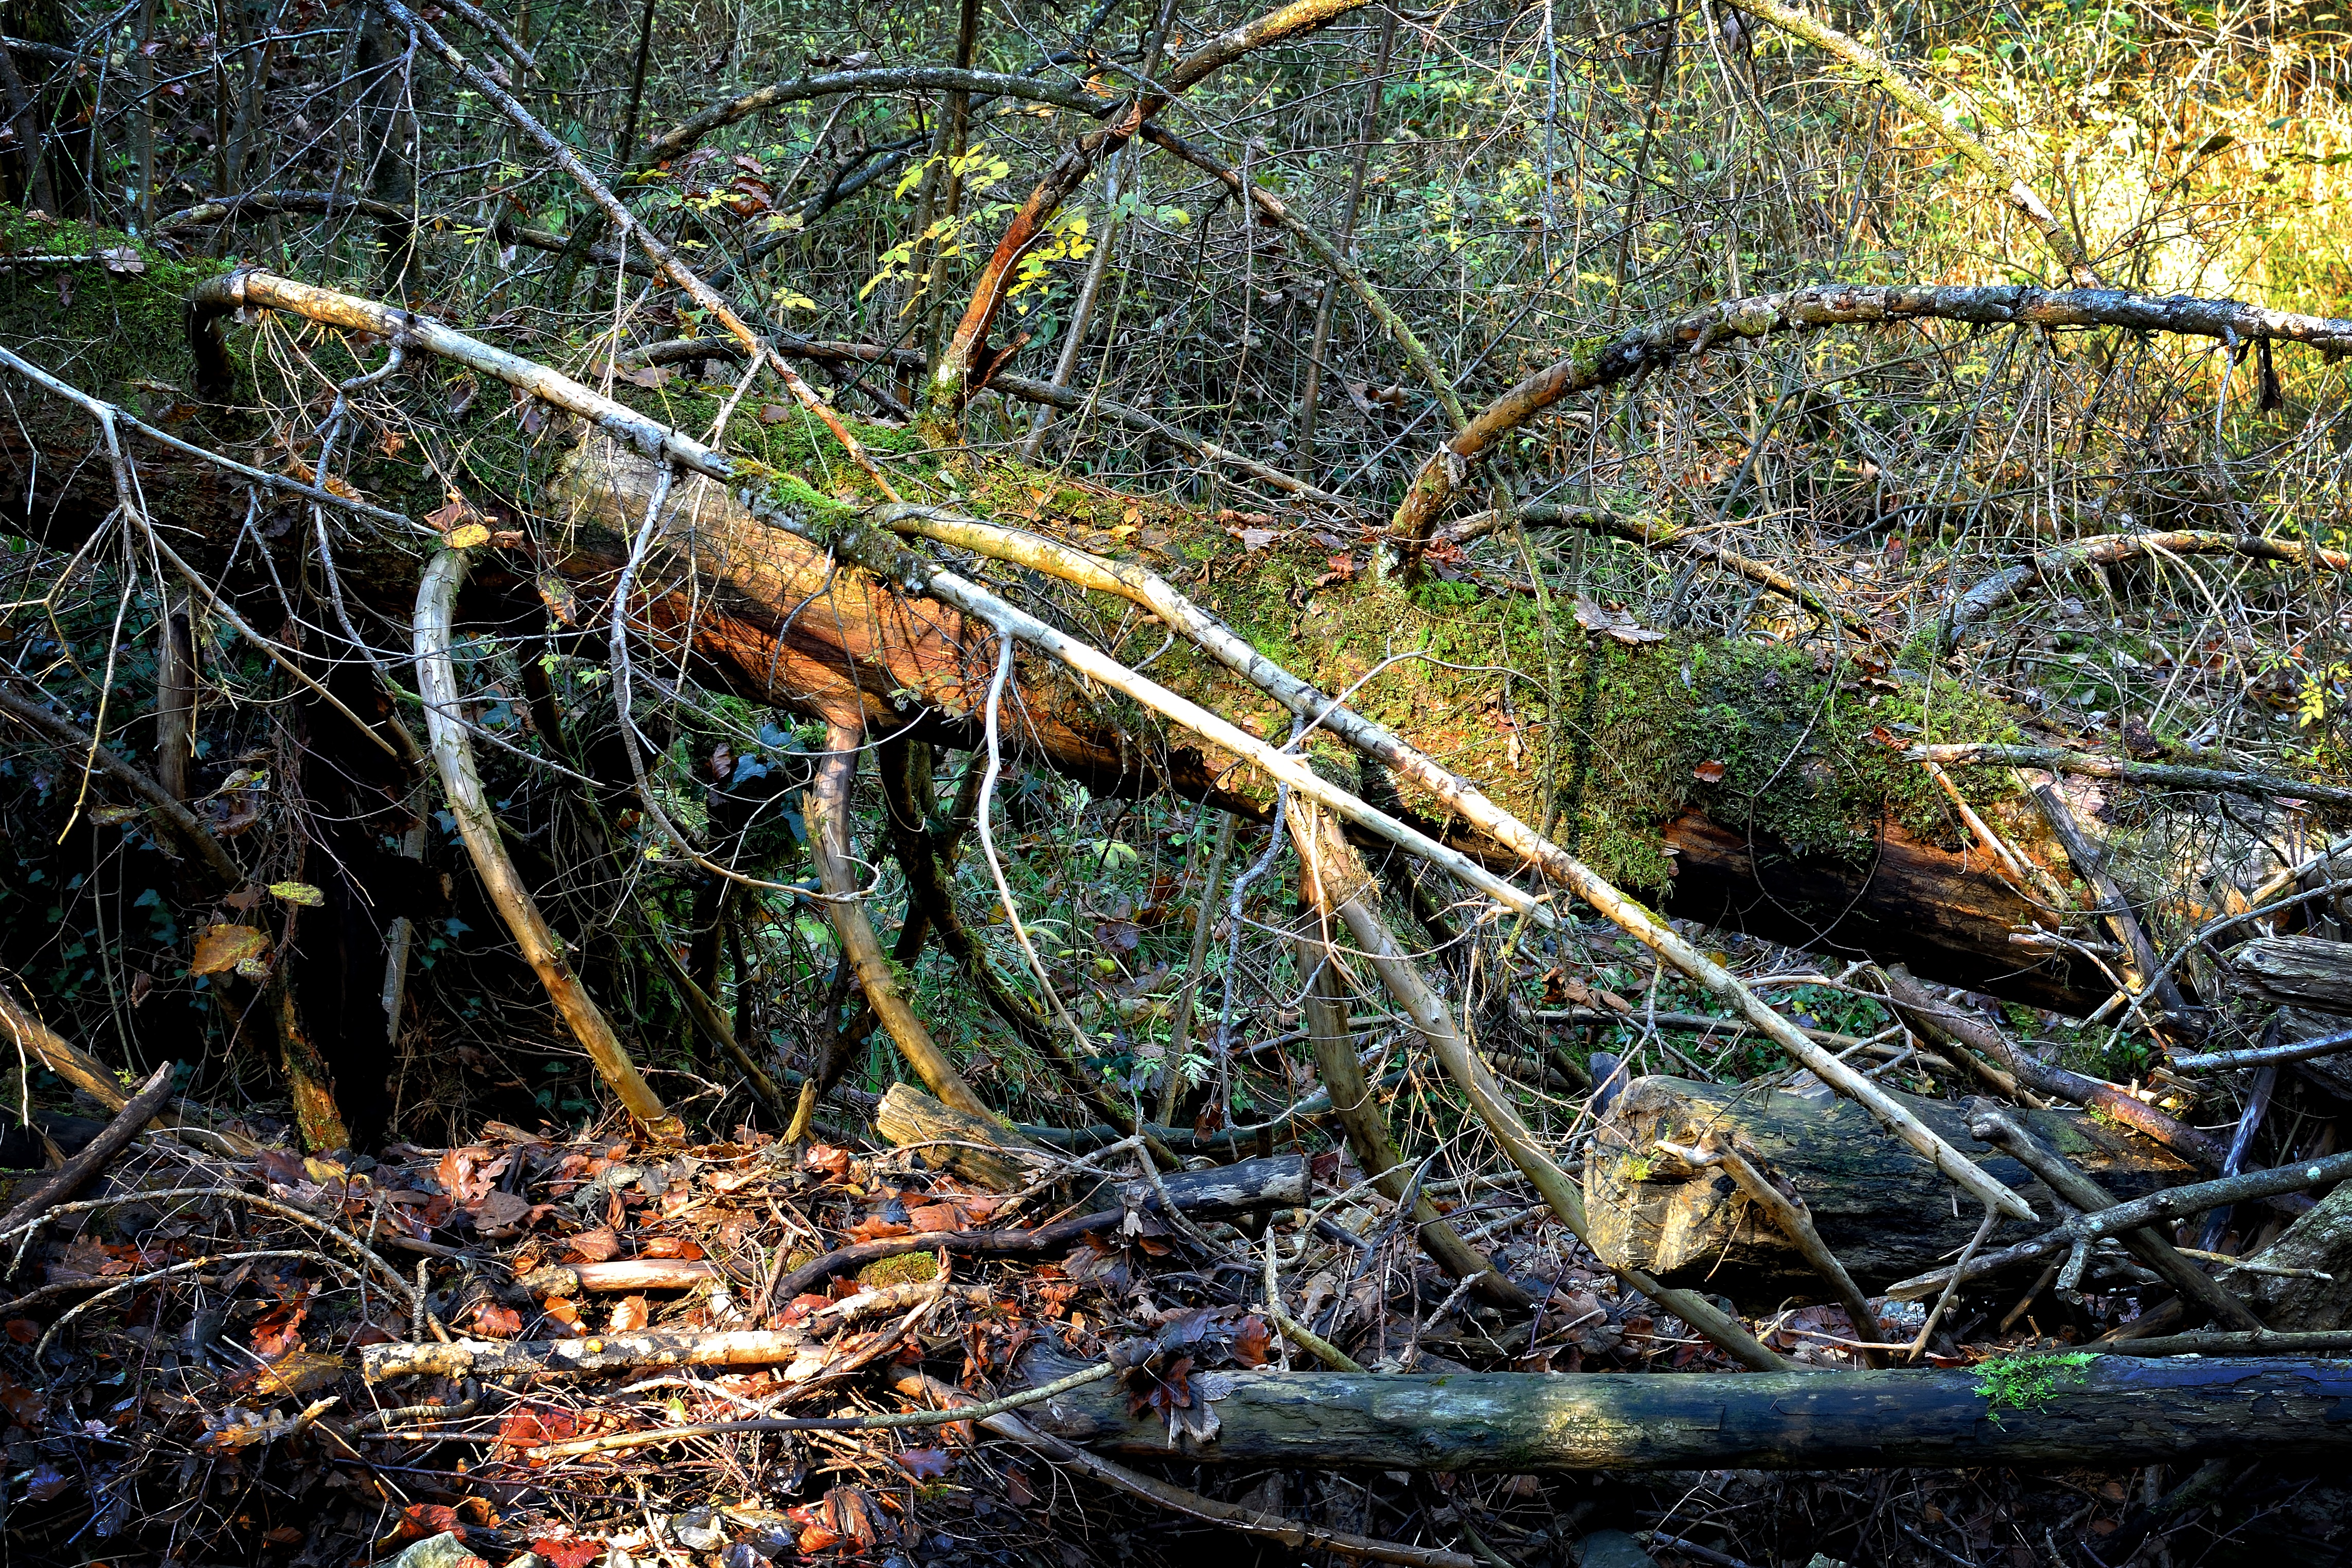
tree, nature, forest, swamp, wilderness, branch, wood, leaf, old, atmosphere, wildlife, environment, stream, jungle, autumn, storm, broken, dead, flora, fauna, tribe, aesthetic, rainforest, branches, wetland, disaster, gnarled, woodland, habitat, damage, mood, tree trunks, waldsterben, tangle, environmental protection, dead plant, end time, natural environment